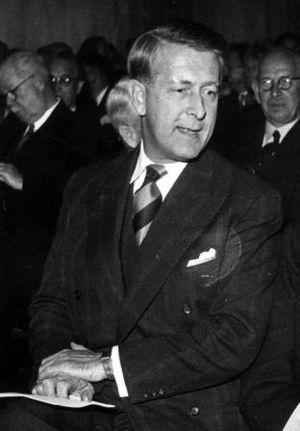
Les élections européennes se sont déroulées, pour la seconde fois, le 13 juin 1999 en Suède pour désigner les 22 députés européens au Parlement européen, pour la législature 1999-2004. Ces élections furent les premières organisées en Suède en même temps que dans les autres États membres.
Bertil Ohlin, est un économiste et homme politique suédois. Son nom est attaché au modèle économique standard du libre échange international, le modèle Heckscher-Ohlin-Samuelson. Il reçut le prix dit Nobel d'économie en 1977, avec James Meade pour "leur contribution révolutionnaire à la théorie du commerce international et des mouvements internationaux de capitaux".